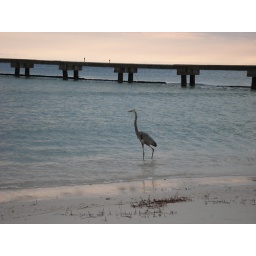
A bird in the ocean